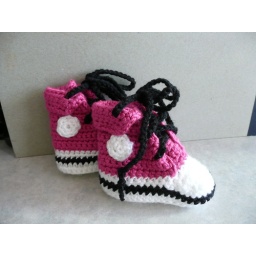
Used Lion Brand Microspun in pink and white, and regular black acryilic Red Heart scrap.